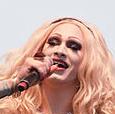
Age: 25